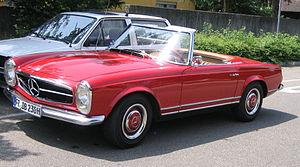
L’Ombre de Caméléon est le quatrième tome de la série de bande dessinée Ric Hochet.